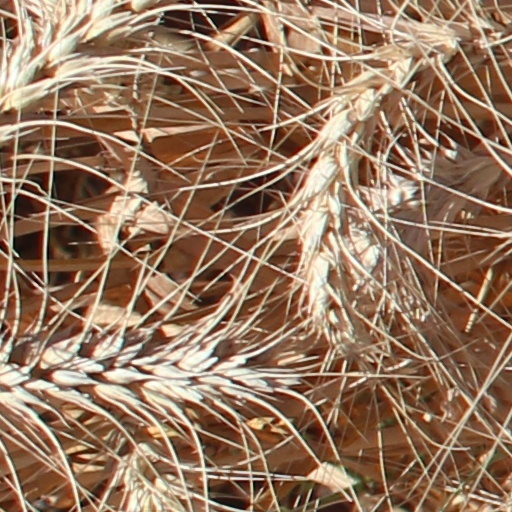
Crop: wheat